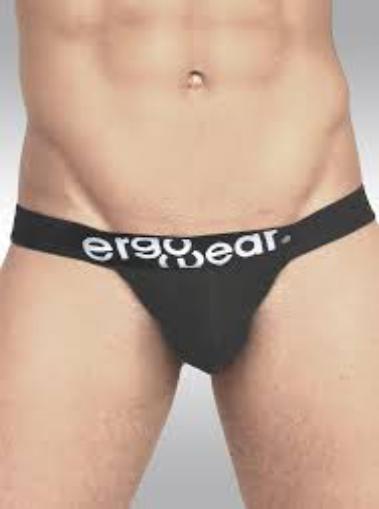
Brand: Ergowear
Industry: Clothes